Old Catonsville High School

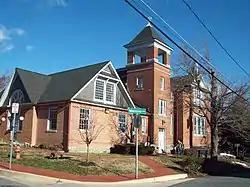
Old Catonsville High School, December 2009

Old Catonsville High School, also known as St. Mark's School, is a historic school building located at Catonsville, Baltimore County, Maryland. It is a masonry schoolhouse which consists of a one-story, single bay structure (built in 1878) and a three-story, four bay addition (built in 1898). In 1885 the school was designated a high school and in 1910 the property was sold to the Catholic Church.